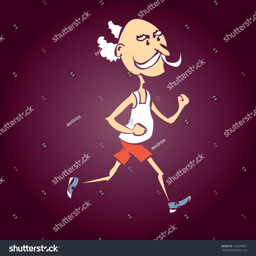
old man jogging in the park .